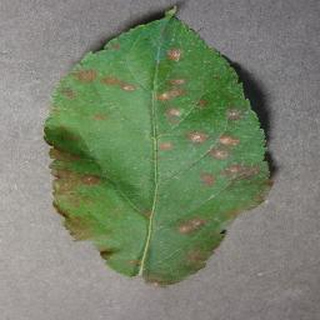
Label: apple_cedar_apple_rust